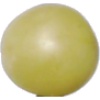
Label: Grape White 2